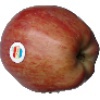
Label: Apple Red 1